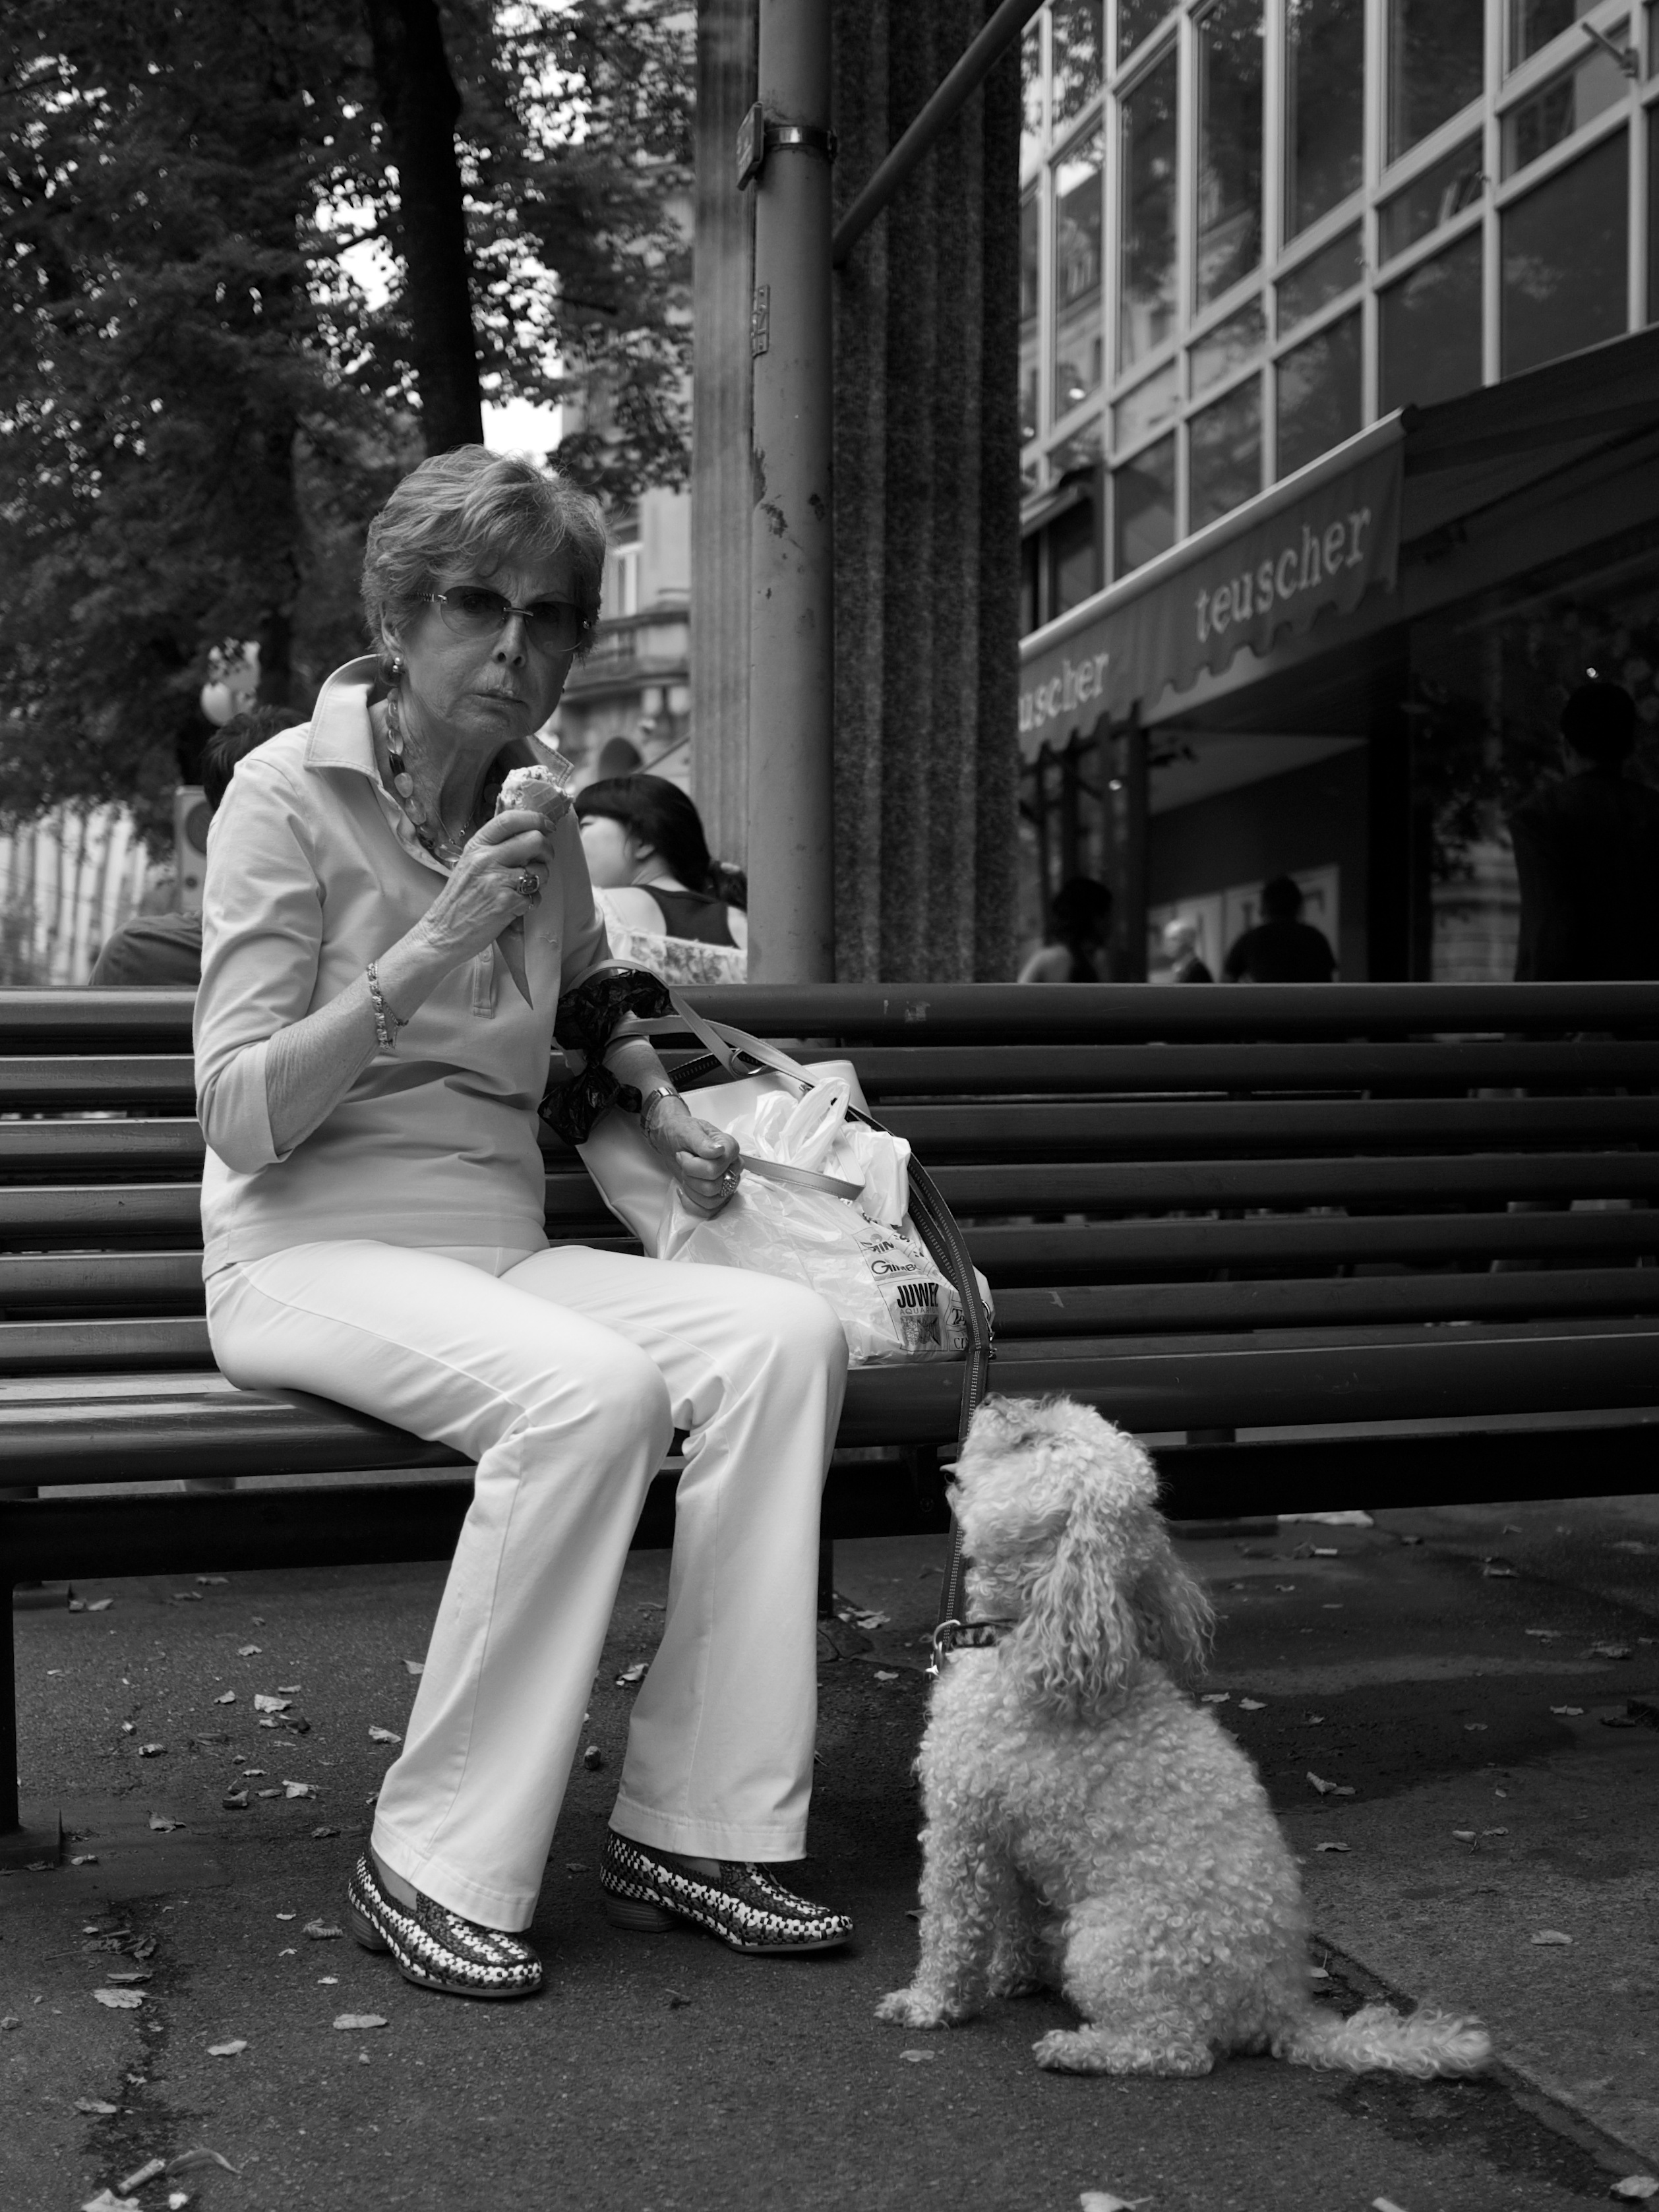
man, person, black and white, people, road, white, street, photography, ebook, sitting, training, black, monochrome, streetphotography, flickr, thomas, video, dress, olympus, photograph, omd, image, fuji, leica, monochrom, leuthard, hcb, thomasleuthard, streettogs, interaction, monochrome photography, portrait photography, human positions